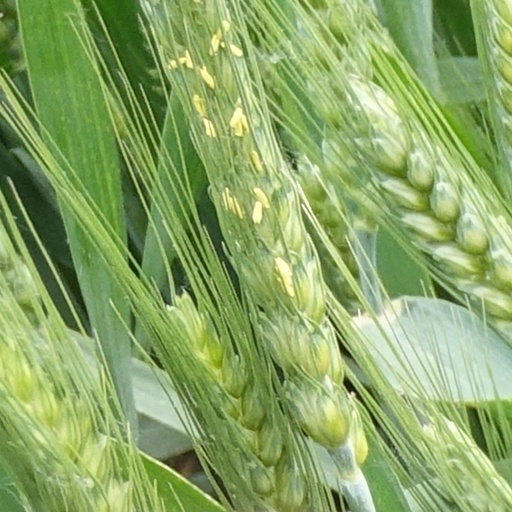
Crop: wheat